Damir Džumhur

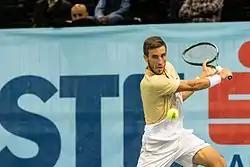
Džumhur versus Adam Pavlásek during ATP Vienna qualifying

In July Džumhur won both singles rubbers he played for Bosnia and Herzegovina in a 3–1 victory against Turkey, helping his country progress to the promotional play-offs. Then, he played his last clay court ATP World Tour event of the season in Umag, defeating Nicolás Almagro and Thomas Fabbiano before losing a three-set quarterfinal battle with Fabio Fognini.